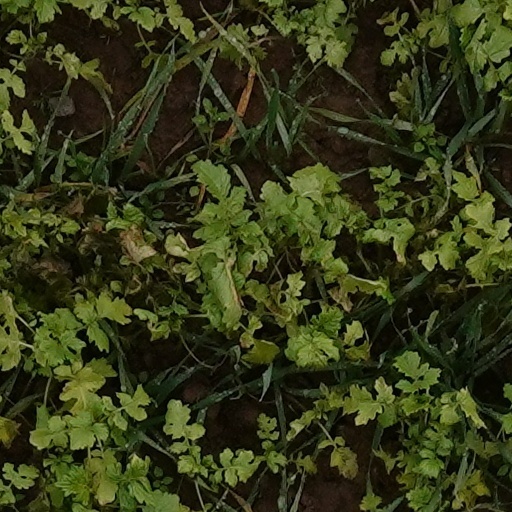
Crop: wheat